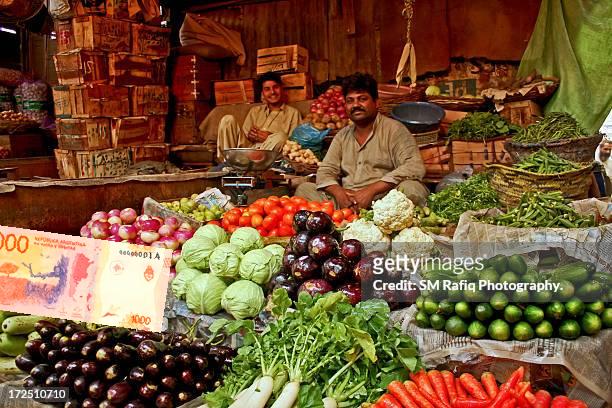
Denominación: 1000